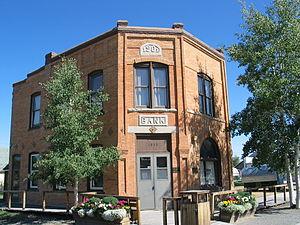
Meeteetse est une municipalité américaine située dans le comté de Park au Wyoming.